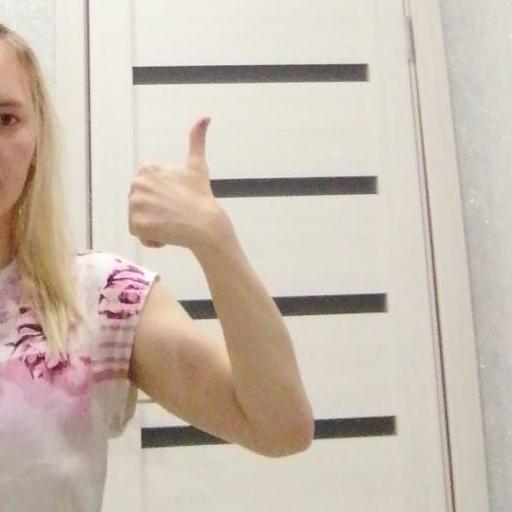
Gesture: like